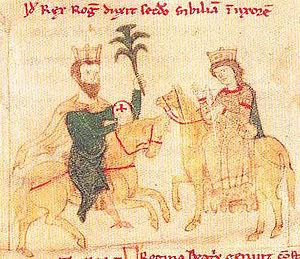
Sibylle de Bourgogne, née vers 1126 et morte le 11 septembre 1150 à Salerne, est une princesse issue de la Maison capétienne de Bourgogne, devenue reine de Sicile par son mariage avec Roger II.